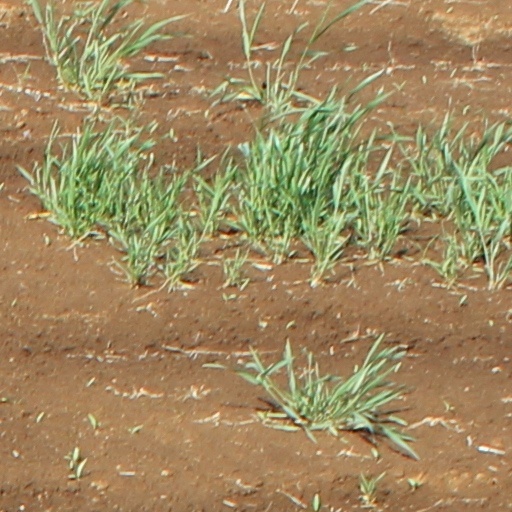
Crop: wheat